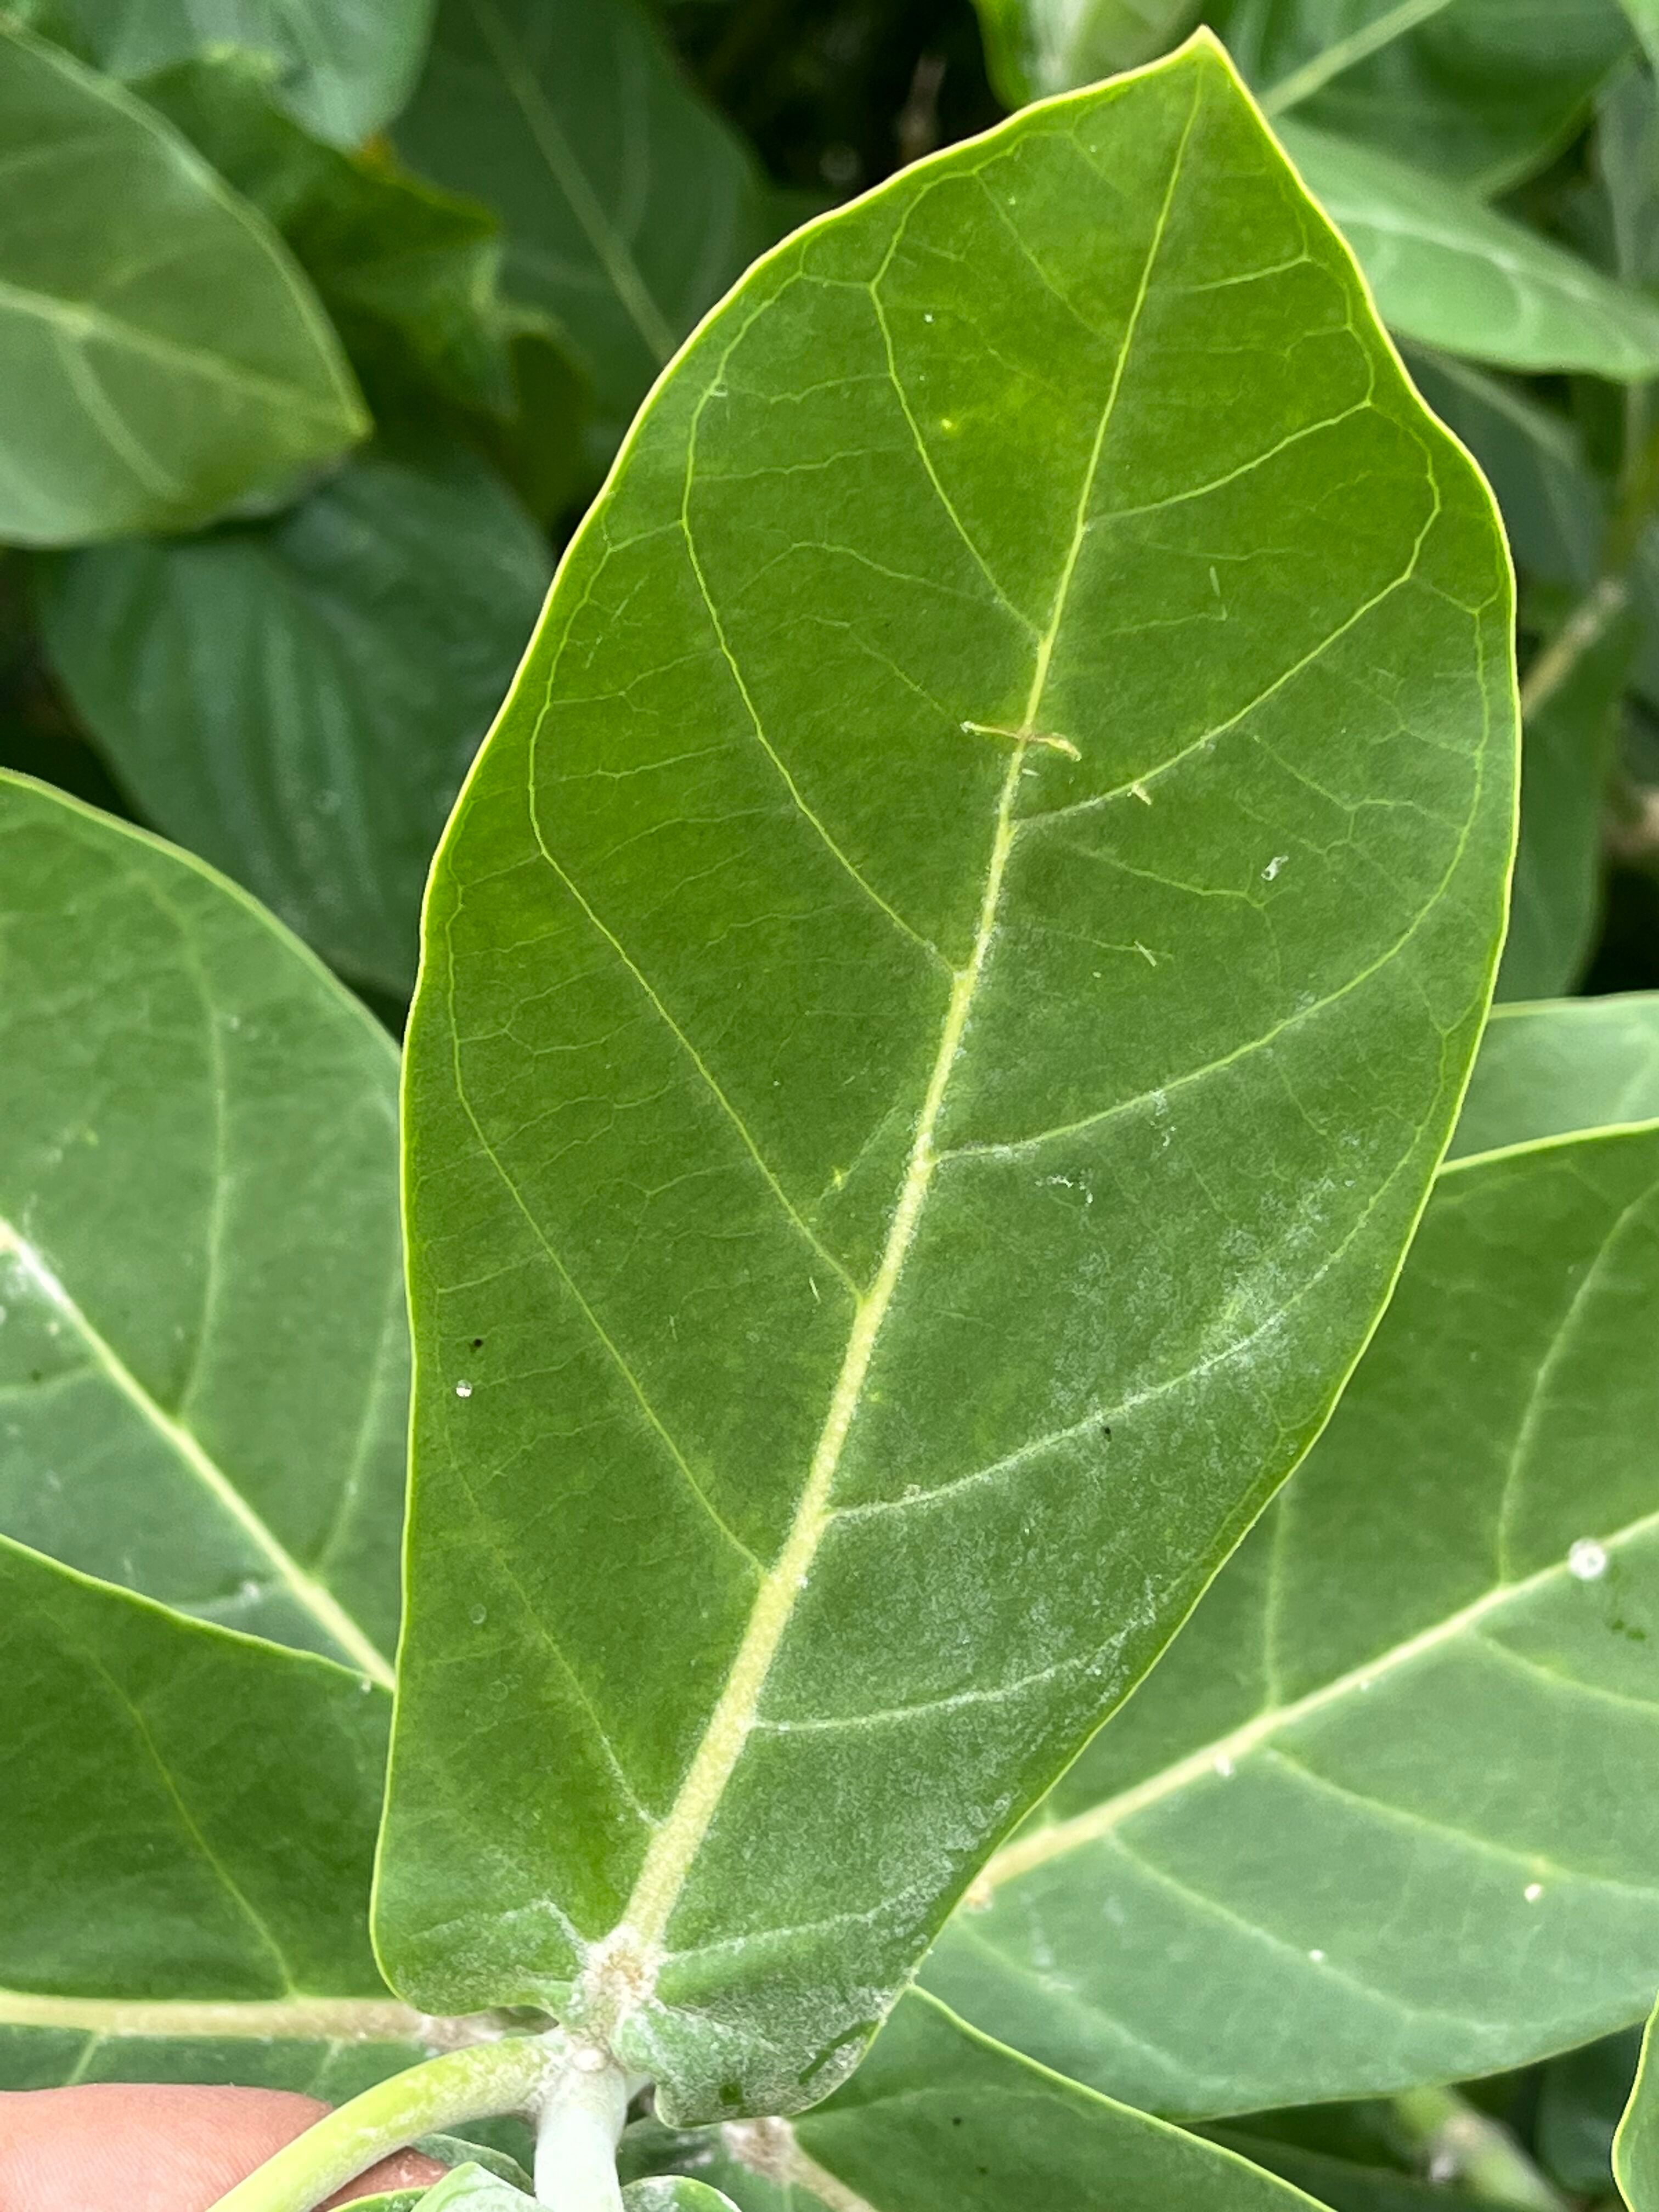
Plant species: calotropis-gigantea